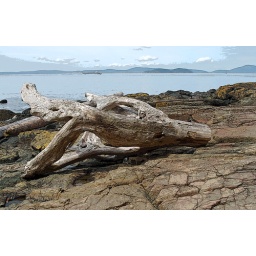
Just driftwood sitting on the rocks in Washington Park.